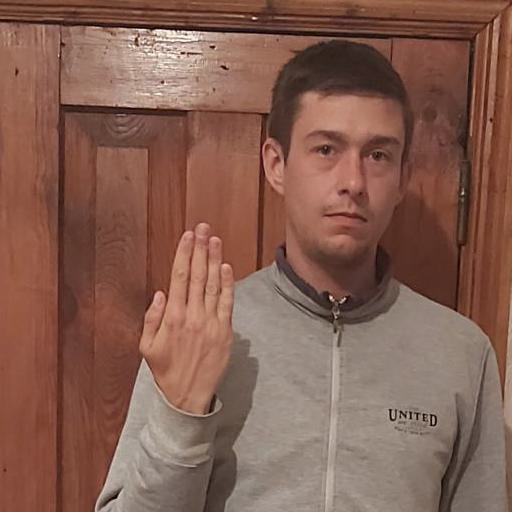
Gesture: stop_inverted